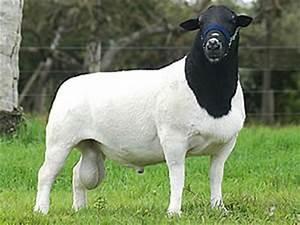
sheep